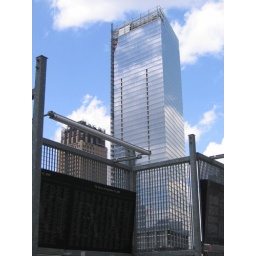
Clouds and a bright blue sky are reflected in a building just north of ground zero.